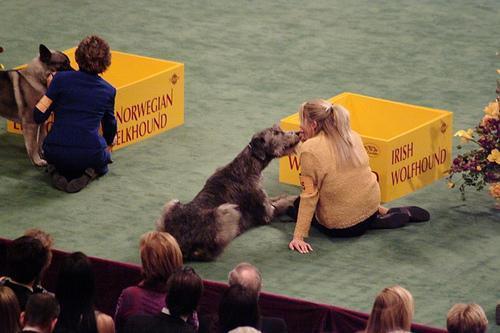
Irish_wolfhound